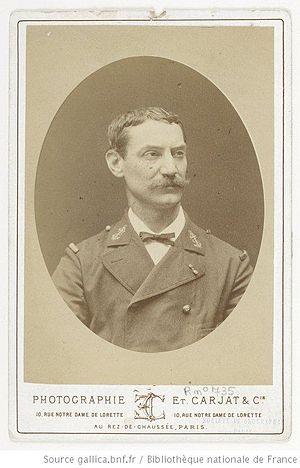
Le commandant Joseph Gallieni. Mission d'exploration dans le Haut Niger 1880-1881.
Joseph Simon Gallieni, né le 24 avril 1849 à Saint-Béat et mort le 27 mai 1916 à Versailles, est un militaire et administrateur colonial français.